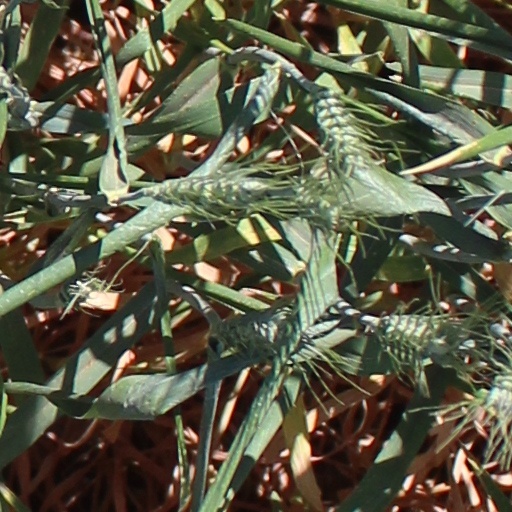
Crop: wheat